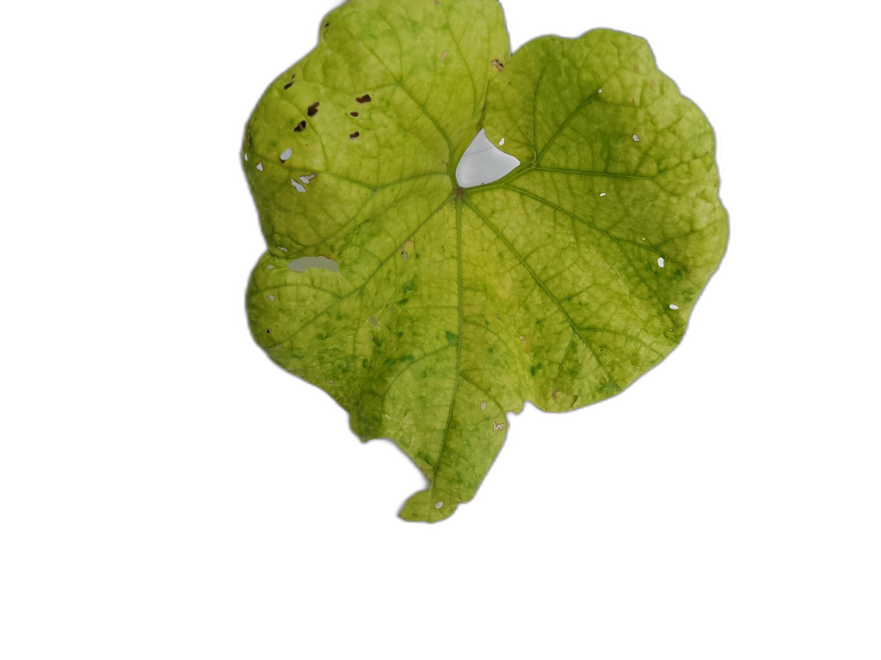
Crop: Zucchini
Label: Iron_Chlorosis_Damage